Anne Cobden-Sanderson

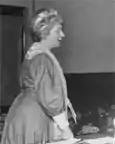
Anne Cobden-Sanderson in USA ,1907

In 1907, she was invited to speak in the United States by Harriot Stanton Blatch and the Equality League of Self-Supporting Women to tell American suffragettes about the protest methods used in Britain and her experiences as an activist in the women's suffrage movement. She addressed the first meeting of the Bryn Mawr College Suffrage Society using the title "Why I went to Prison". She went to America with her husband and, while she spoke to women's rights groups, he was welcomed as an "Arts and Crafts" celebrity.